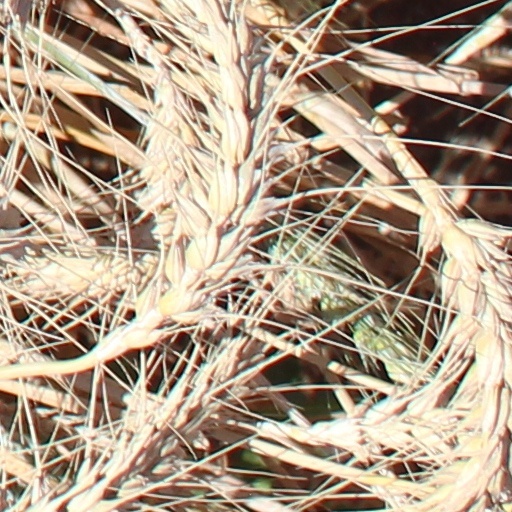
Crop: wheat